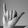
ASL letter: Y